East Bay Electric Lines

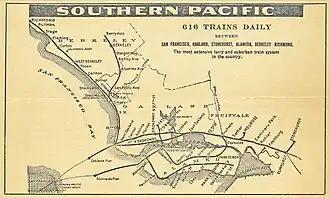
1911 map of pre-electrification local Southern Pacific services in the East Bay.

Prior to the formation of the East Bay Electric Lines (and later Interurban Electric Railway), commuter services by the Southern Pacific Railroad and predecessor Central Pacific Railroad were run entirely by steam traction. The first railroad to operate suburban services in the East Bay was the San Francisco & Alameda Railroad, which was formed on March 25, 1863.